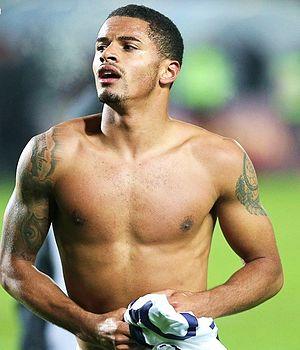
Ezekiel "Zeki" Fryers, né le 9 septembre 1992 à Manchester, est un footballeur anglais qui évolue au poste de défenseur au Swindon Town FC.